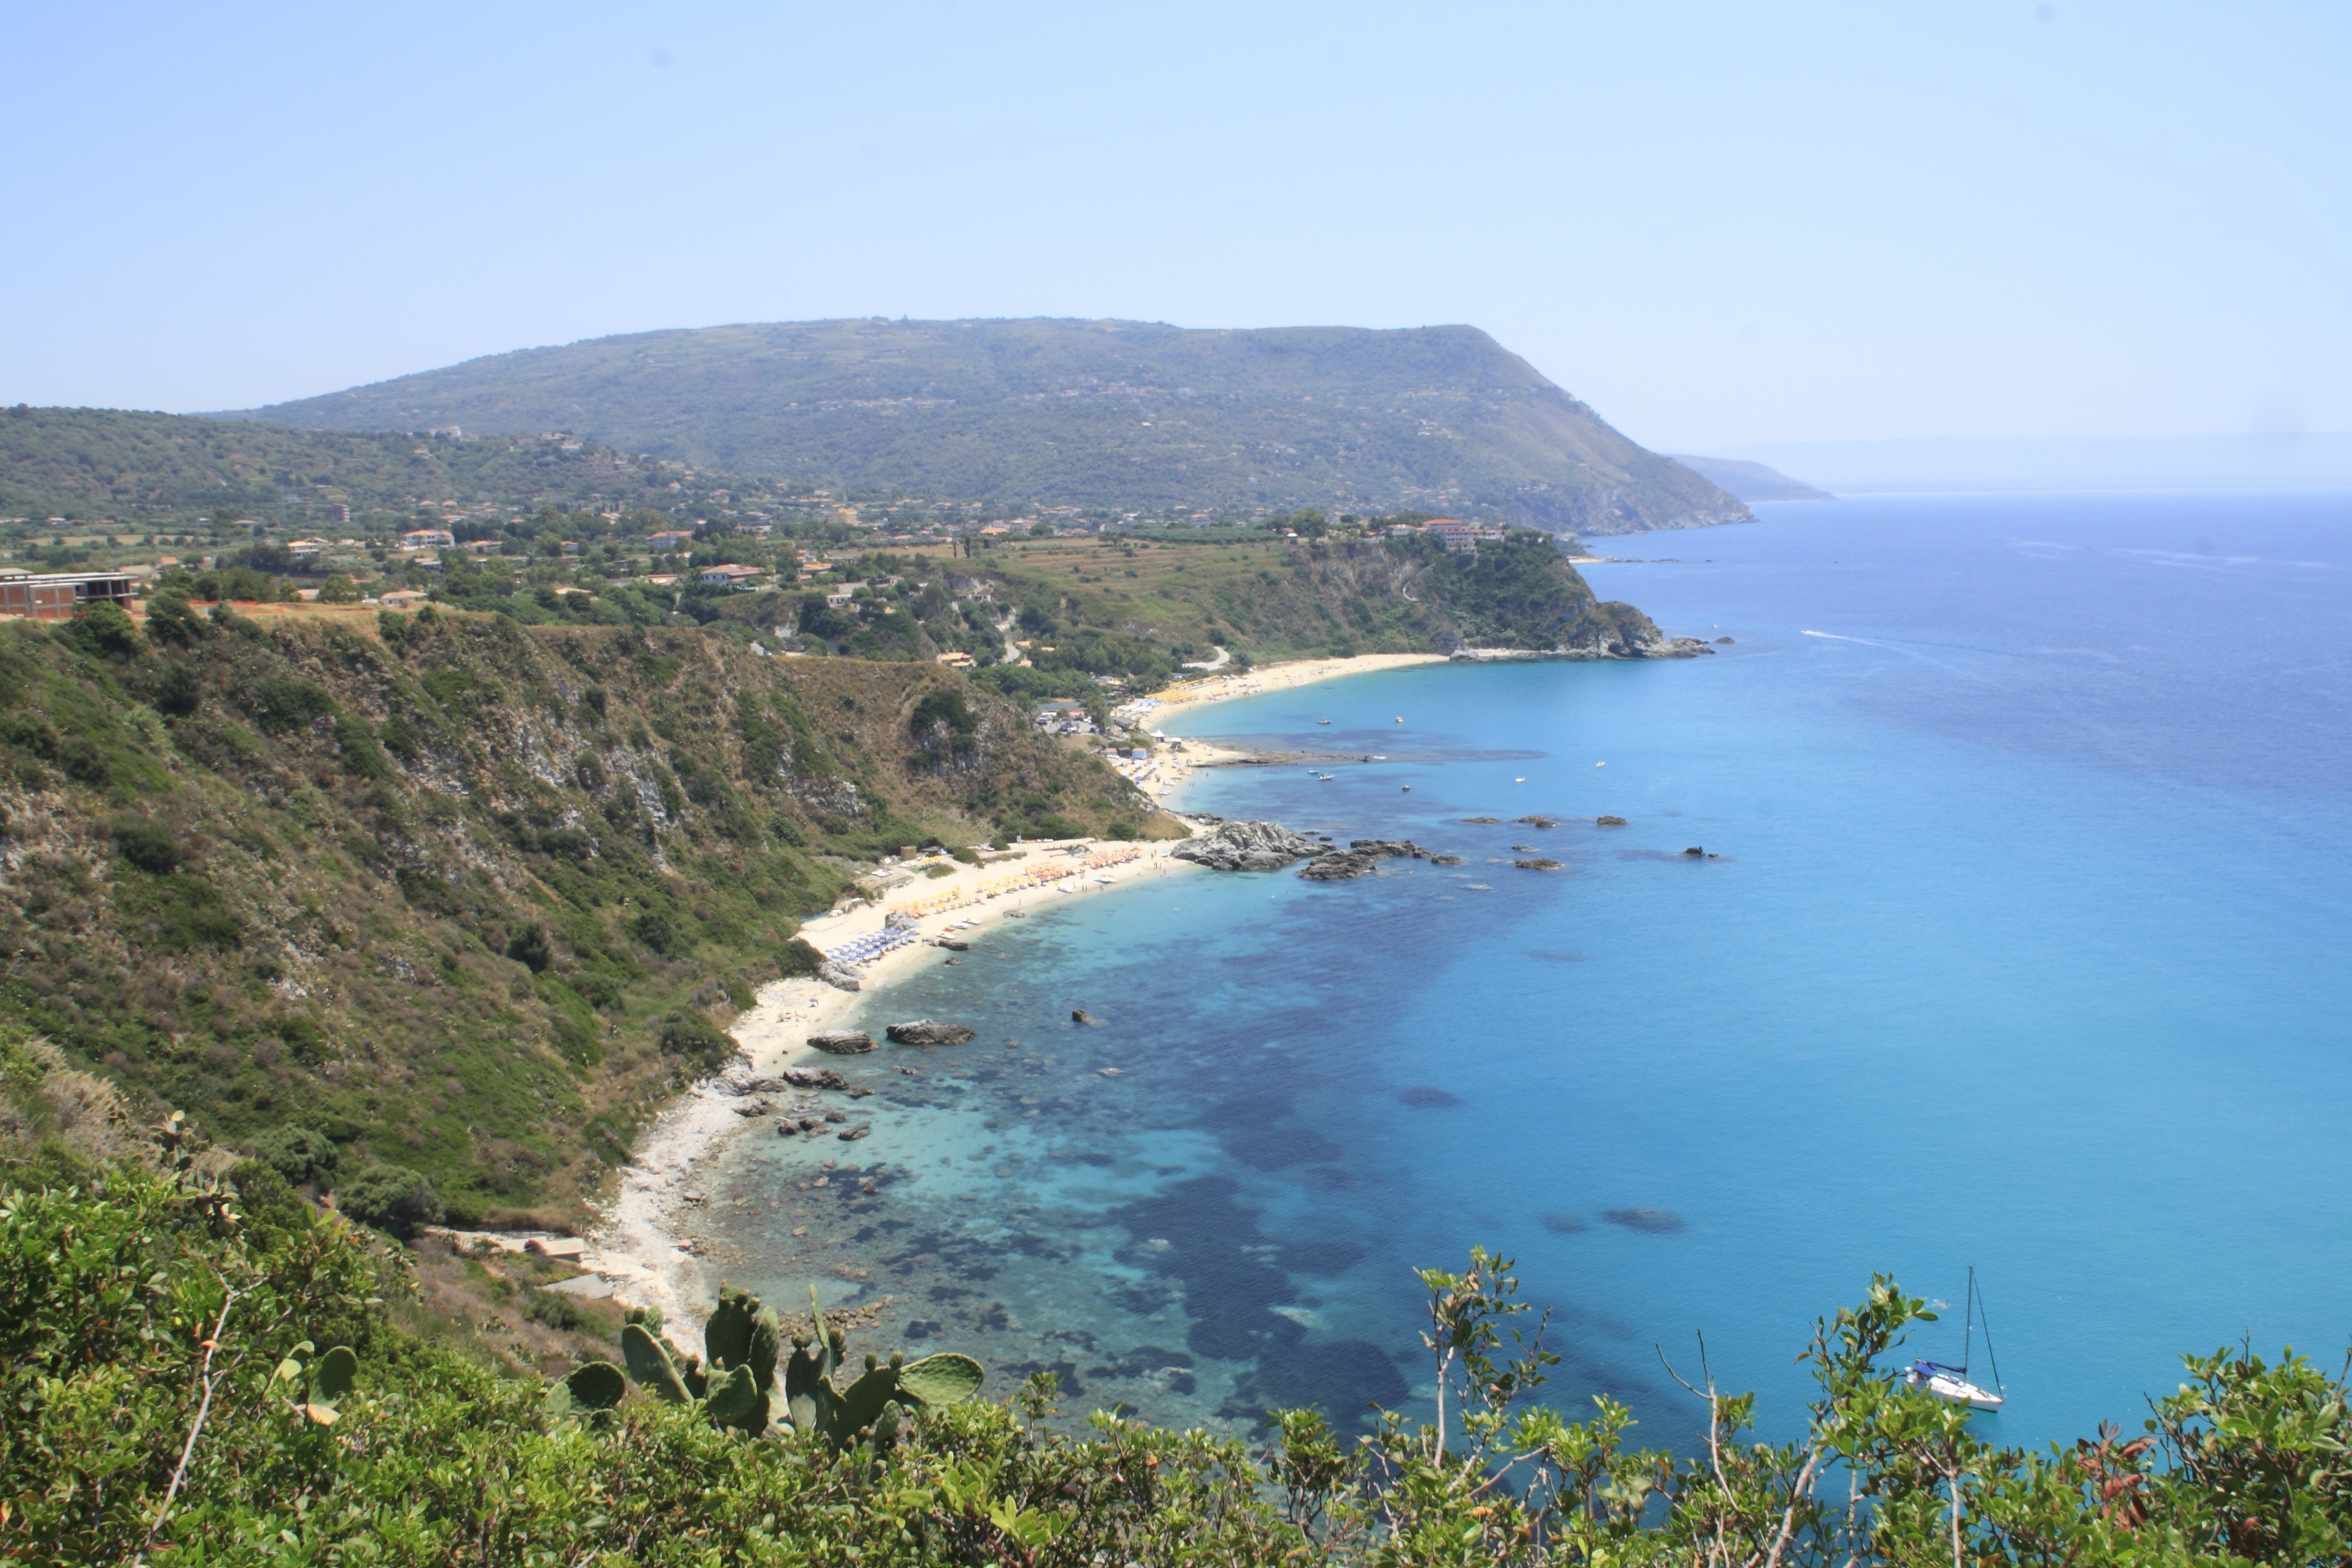
beach, sea, coast, water, ocean, horizon, shore, view, cliff, cove, bay, italy, blue, terrain, body of water, calabria, cape, distant, landform, geographical feature